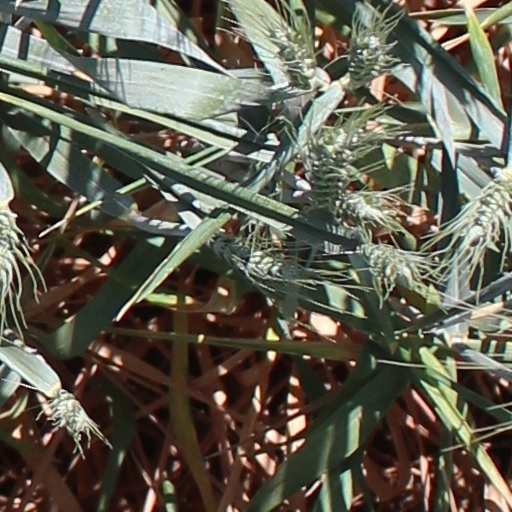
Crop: wheat